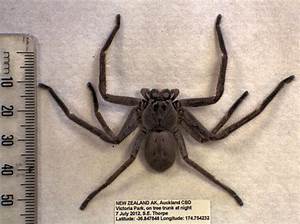
Label: spider